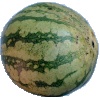
Label: Watermelon 1